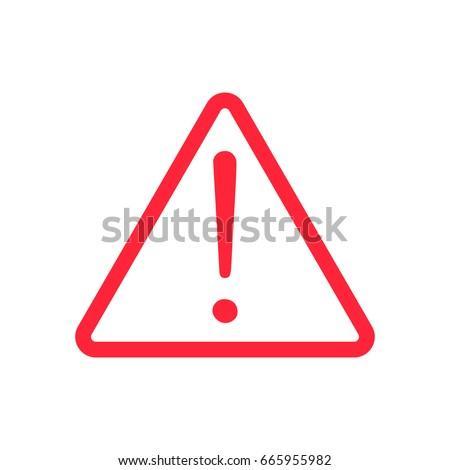
red danger sign in a flat design on a white background